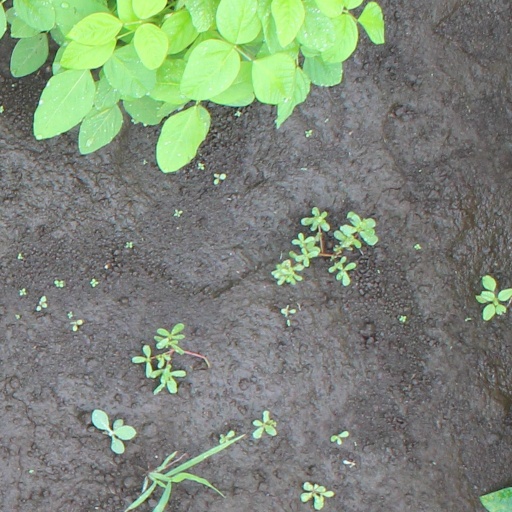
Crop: soybean